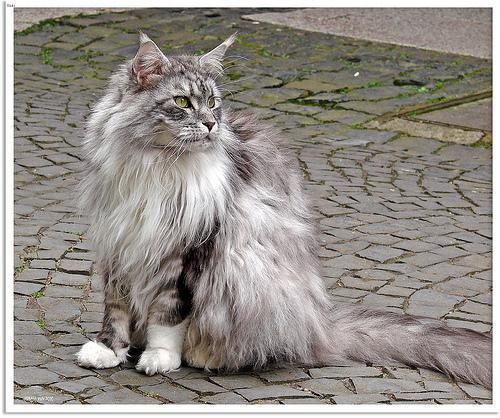
Maine Coon